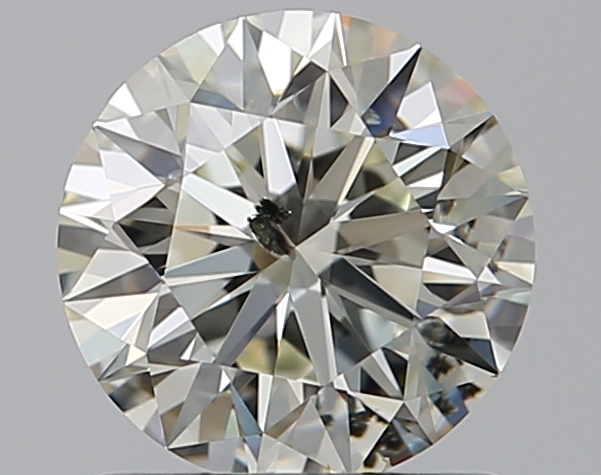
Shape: round
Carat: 1.01
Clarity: SI2
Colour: J
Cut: EX
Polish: EX
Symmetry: EX
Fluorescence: N
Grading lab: IGI
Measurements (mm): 6.42 x 6.39 x 4